Shunman

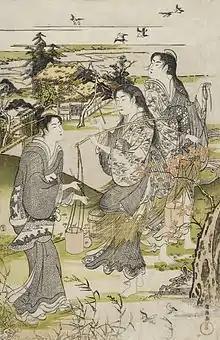
"The Tamagawa of Noda", colour woodcut print from the series "The Six Tama Rivers",

Kubo Shunman (– 26 October 1820) was a Japanese artist and writer. He produced ukiyo-e prints and paintings, "gesaku" novels, and "kyōka" and haiku poetry.